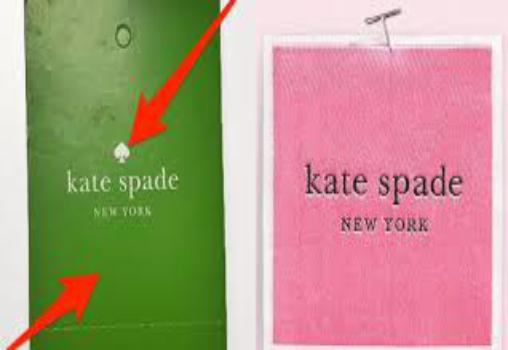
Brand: KATE SPADE-2
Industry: Clothes